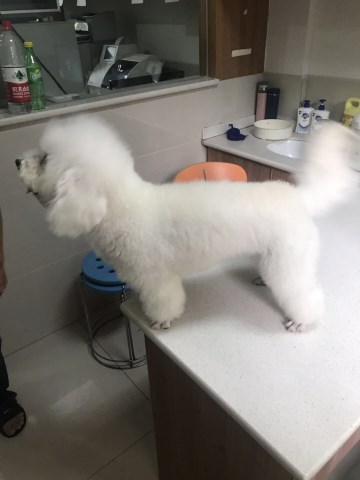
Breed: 3083-n000117-Bichon_Frise